History of Nova Scotia

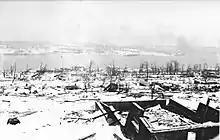
View of the devastated neighbourhood of Richmond in Halifax after the Halifax Explosion

Nova Scotians fought in the Crimean War. The Welsford-Parker Monument in Halifax is the oldest war monument in Canada (1860) and the only Crimean War monument in North America. It commemorates the Siege of Sevastopol (1854–1855). Nova Scotians also participated in the Indian Mutiny. Two of the most famous were William Hall (VC) and Sir John Eardley Inglis, both of whom participated in the Siege of Lucknow. The 78th (Highlanders) Regiment of Foot were famous for their involvement with the siege and were later posted to Citadel Hill (Fort George).